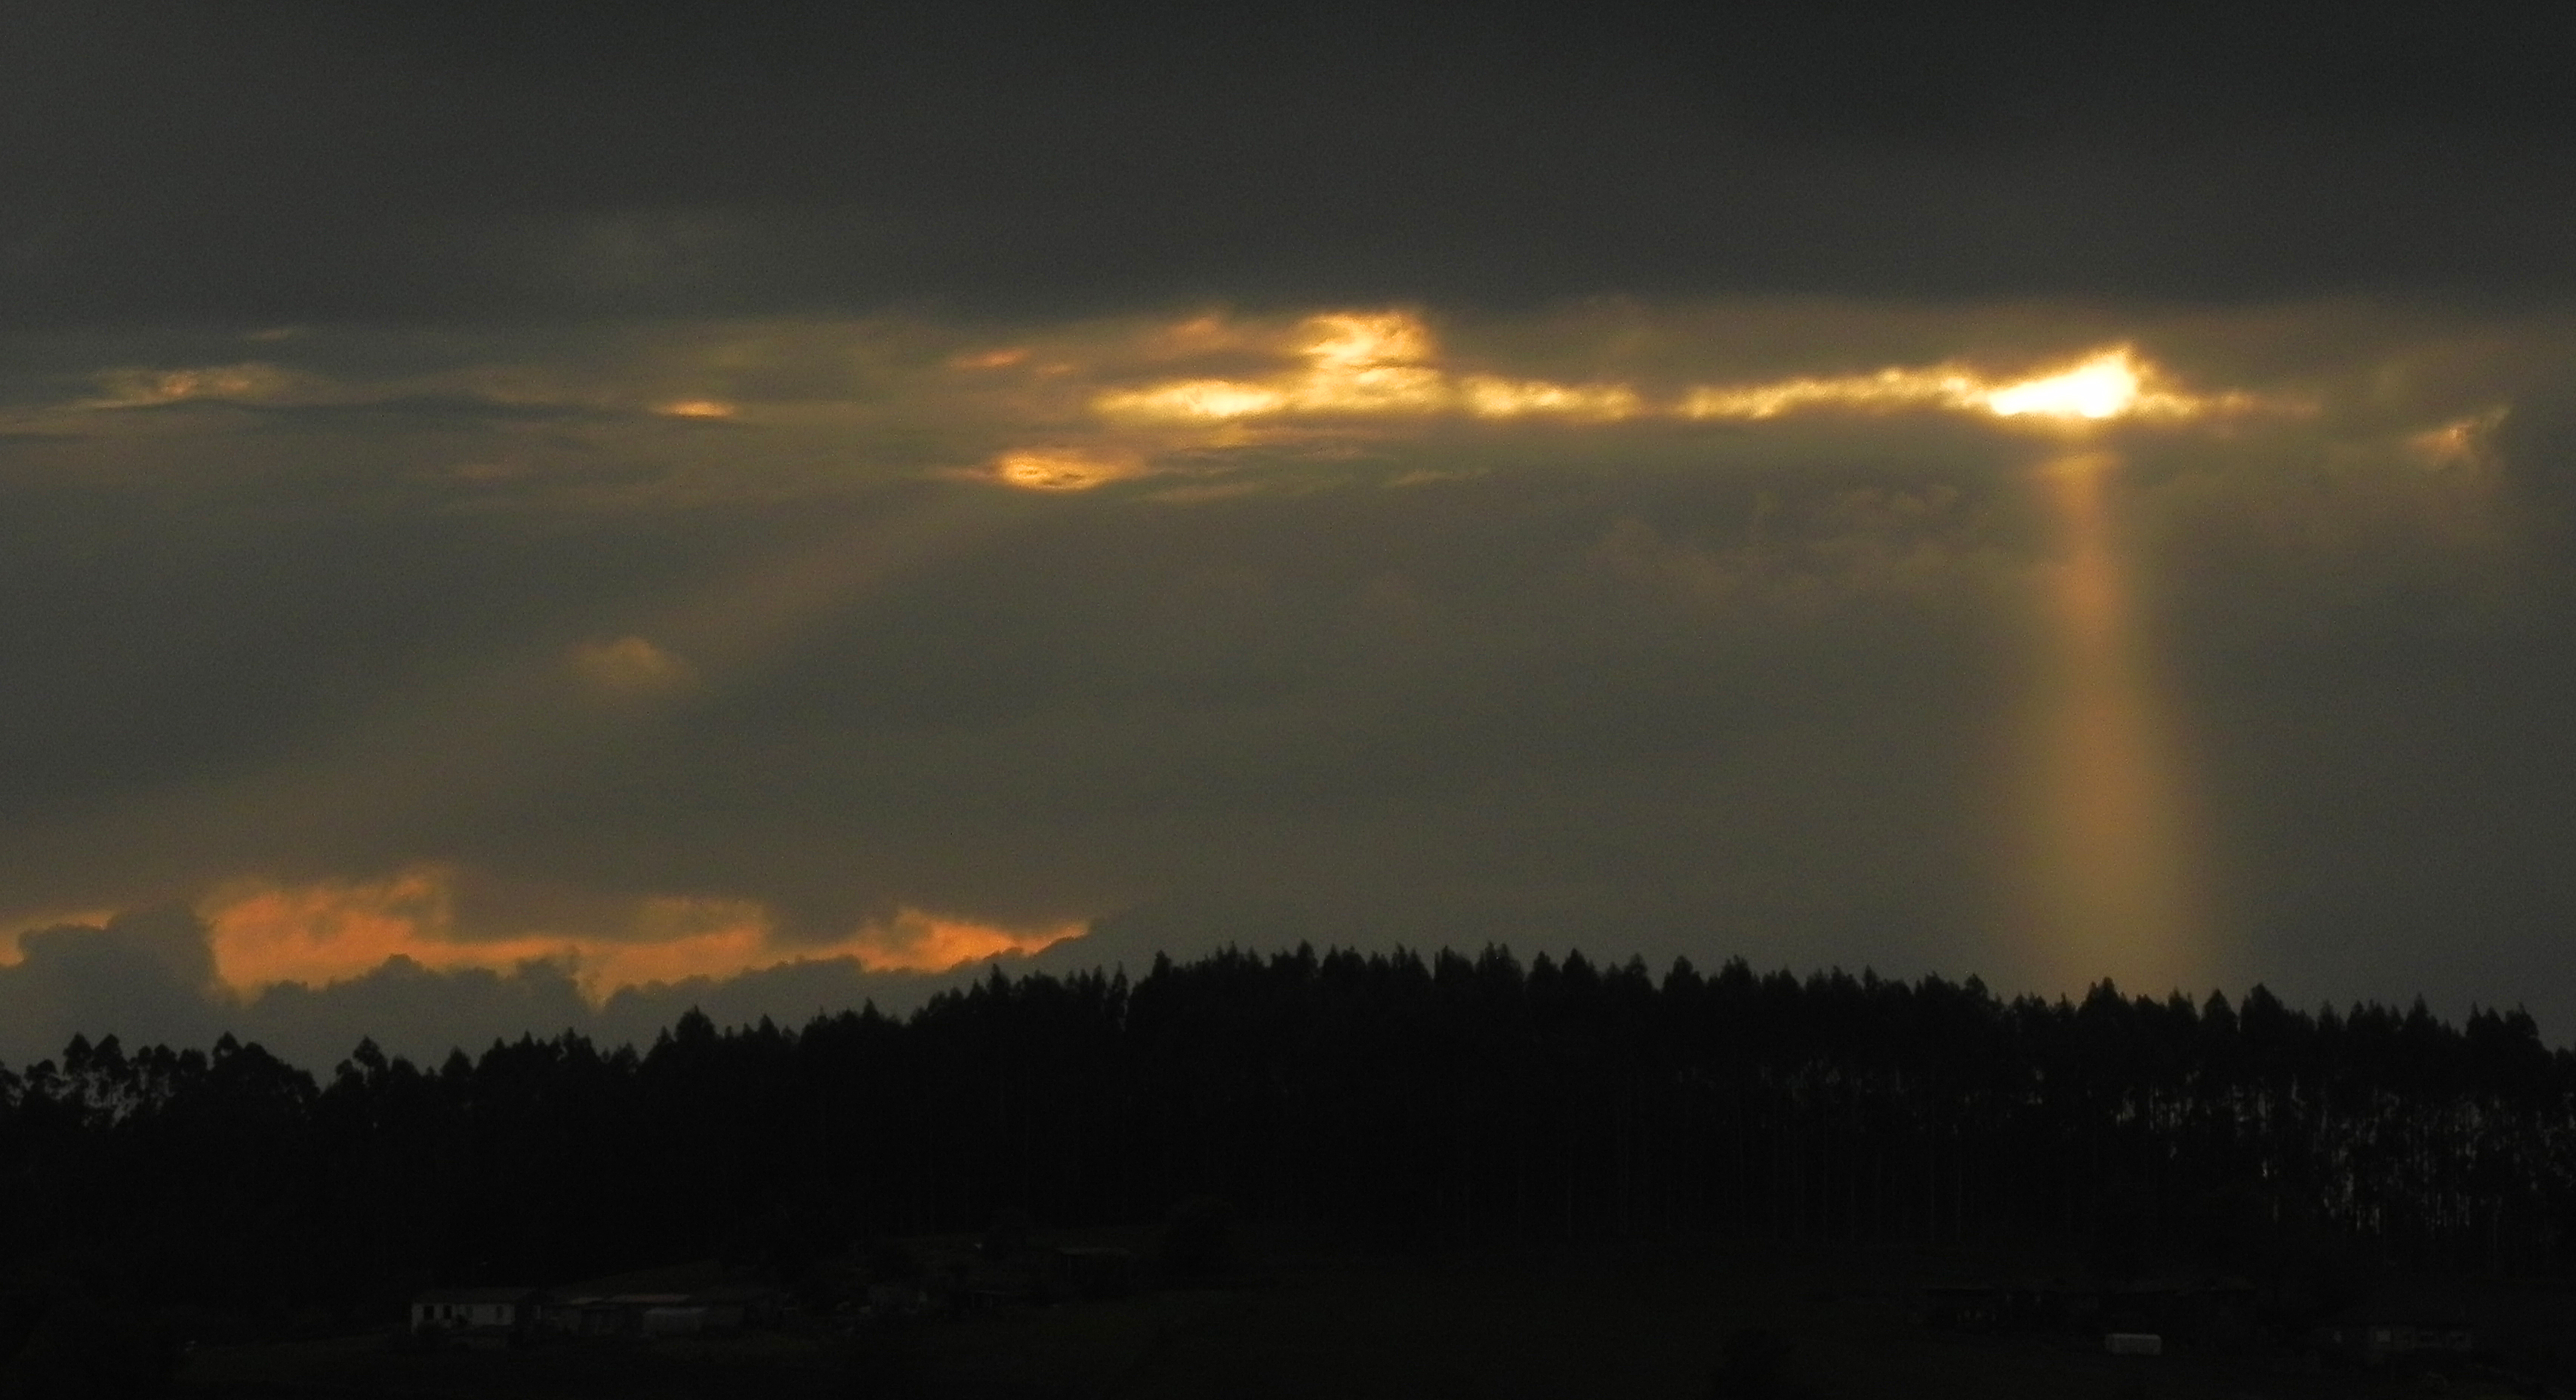
horizon, cloud, sky, sunrise, sunset, sunlight, morning, dawn, atmosphere, dusk, evening, scenery, darkness, puestadesol, ggl1, gphoto, afterglow, atmospheric phenomenon